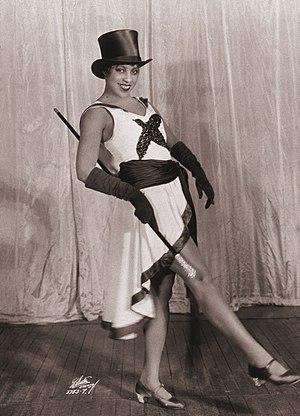
Diga Diga Doo ou Diga Diga Do est un célèbre standard de jazz et de scat de 1928, de big band swing-hot jazz-foxtrot américain, des auteur-compositeur Jimmy McHugh et Dorothy Fields, rendu célèbre durant l'Ère du Jazz par Duke Ellington et son orchestre big band jazz.